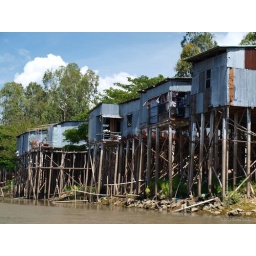
Stilt houses on the river bank, near Chau Doc (1)